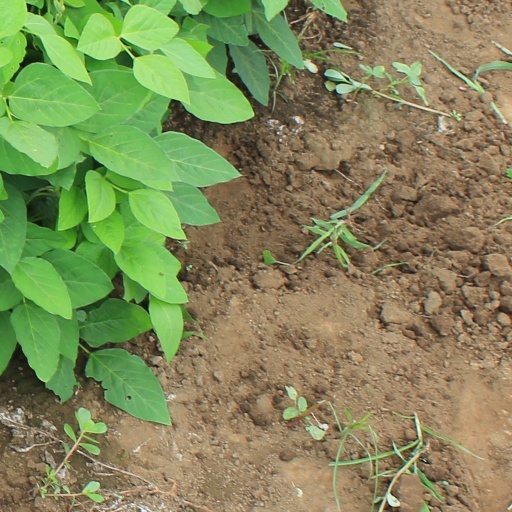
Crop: soybean